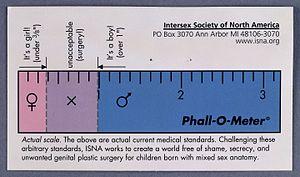
Le Phall-O-Mètre est une mesure satirique qui critique les normes médicales pour les phallus normaux des hommes et des femmes. L'outil a été développé par Kiira Triea, basé sur un concept de Suzanne Kessler, et il est utilisé pour démontrer les préoccupations concernant le traitement médical des corps des personnes intersexes.